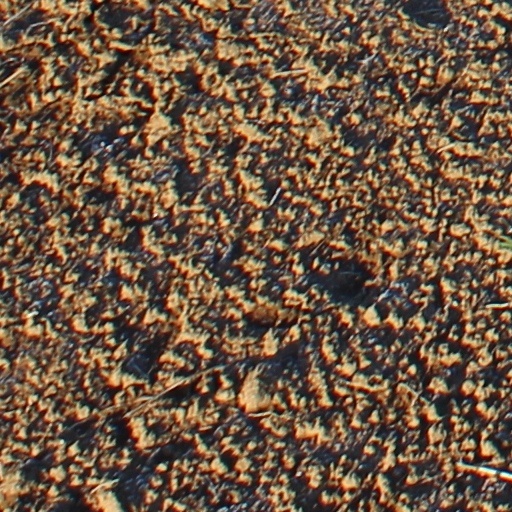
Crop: wheat